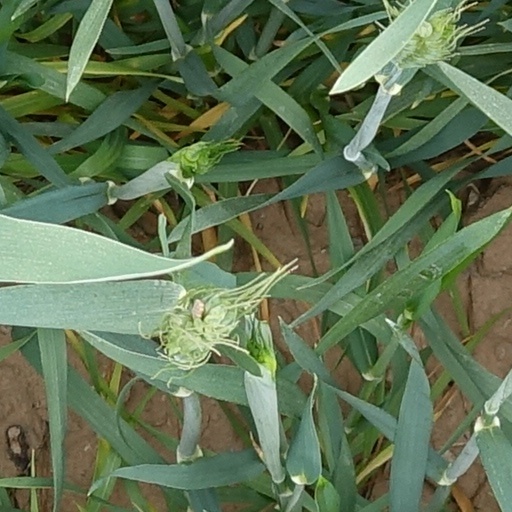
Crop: wheat